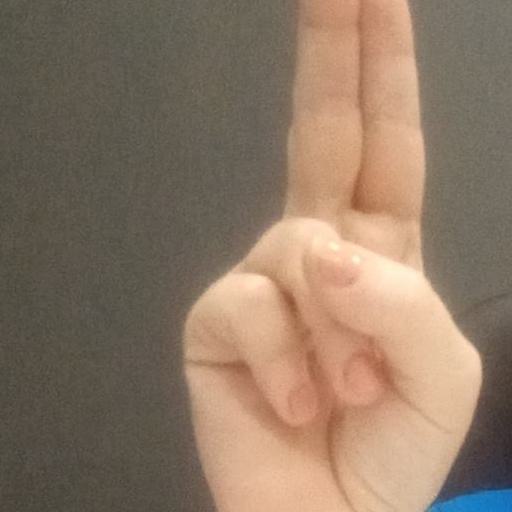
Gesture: two_up